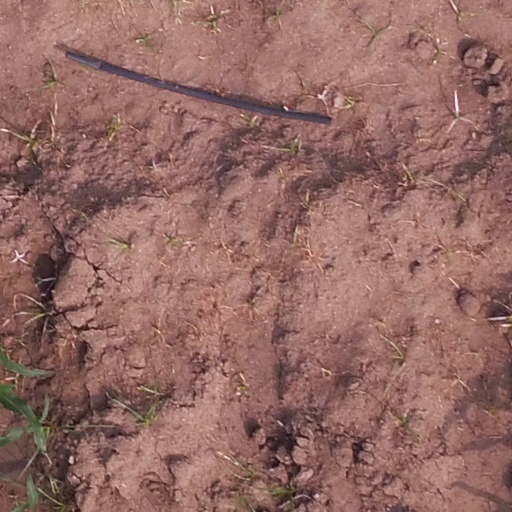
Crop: maize; corn